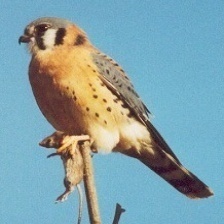
Species: AMERICAN KESTREL
Scientific name: FALCO SPARVERIUS